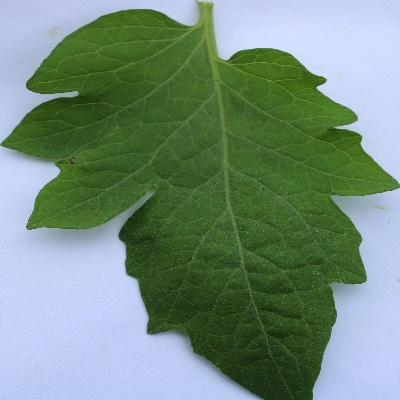
Crop: Tomato
Condition: healthy